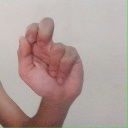
अक्षर: ढ